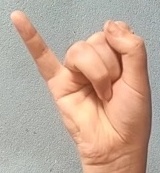
ASL sign: J